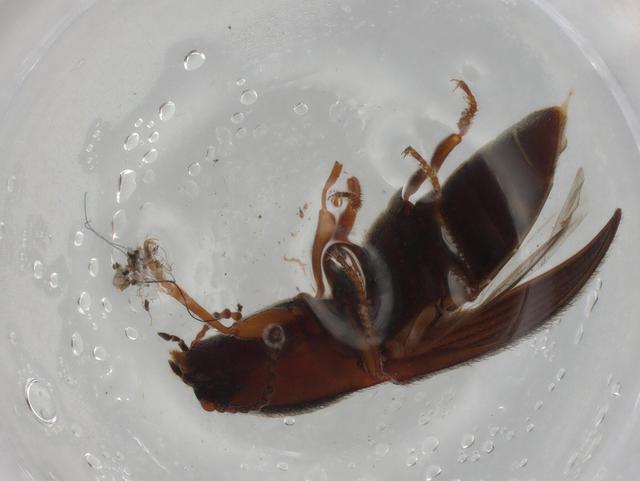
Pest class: clickbeetles_wireworms